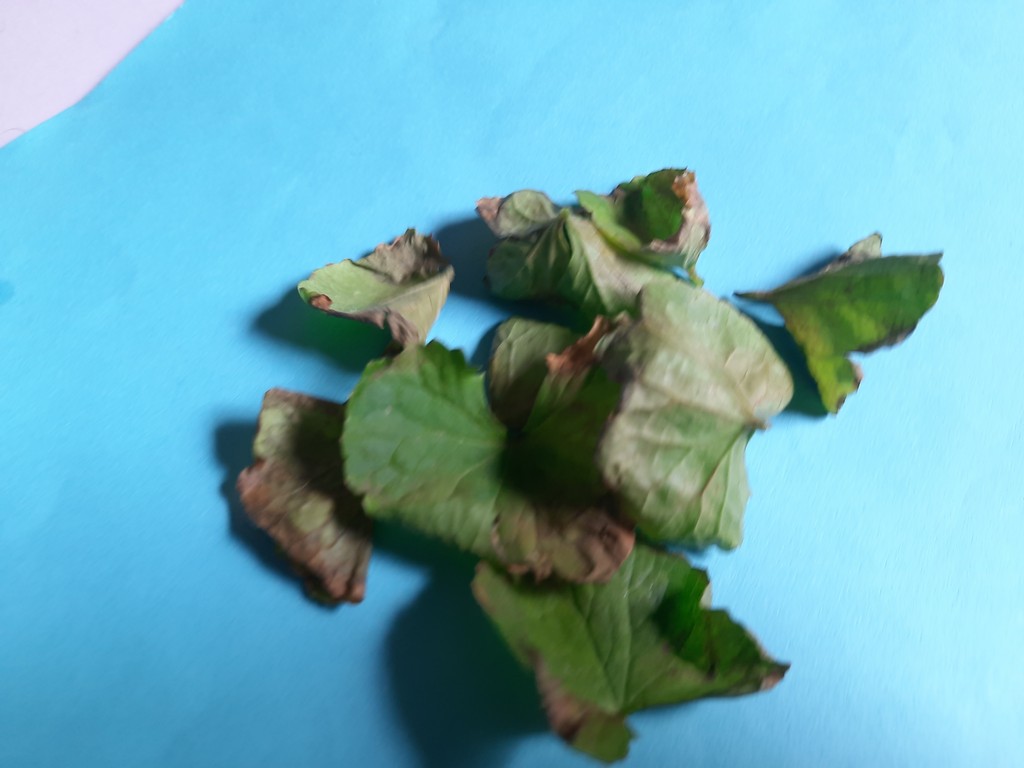
Label: Unhealthy